Theodora Cormontan

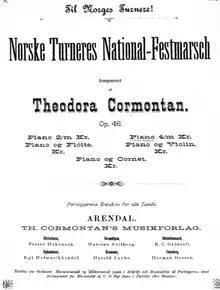
Scan of cover page, translation: Norwegian National Gymnastics Team Celebration March

Except for one hymn and one song, Cormontan's musical legacy disappeared from view for the next 80 years. The hymn, "Høgt frå den himmelske klåra" ("High from the Clearing Heavens") remained a standard in the hymnal of the Church of Norway.